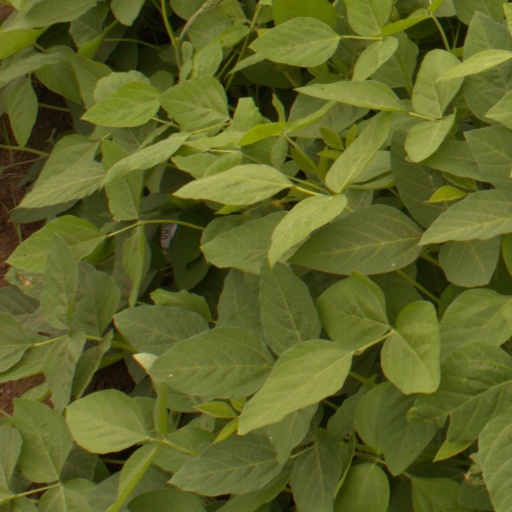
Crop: soybean